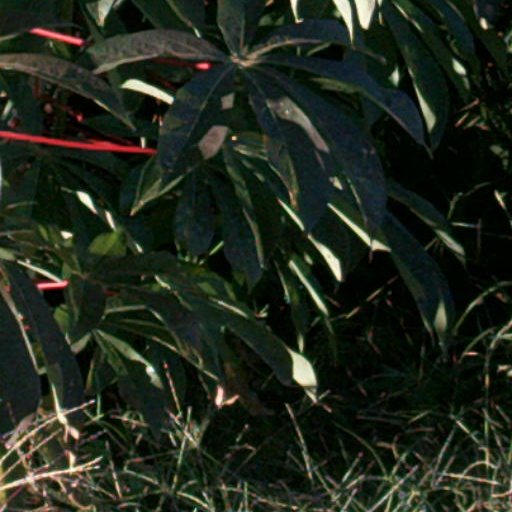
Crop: cassava